Park Inn (restaurant)

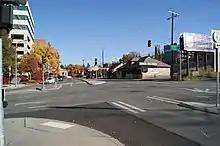
The Park Inn is situated across the street from the Sacred Heart campus where Ninth Ave. forks

The Park Inn is located about midway up the slope of Spokane's South Hill, above the downtown core and across the street from Sacred Heart Medical Center. Ninth Avenue in this area is a very busy arterial street, as it is part of a couplet of one way streets feeding into and out of the city center. Heading southbound (uphill), immediately east of the Park Inn, Ninth Avenue curves to become Grand Boulevard, one of the three principal north-south thoroughfares on the south side of Spokane. Its location across the street from a major hospital has made it a popular spot for medical workers over the years. It also attracts customers from across the socioeconomic spectrum, which is reflective of the neighborhood in which it is located with both apartment buildings and stately historic mansions within just one block of the Park Inn.